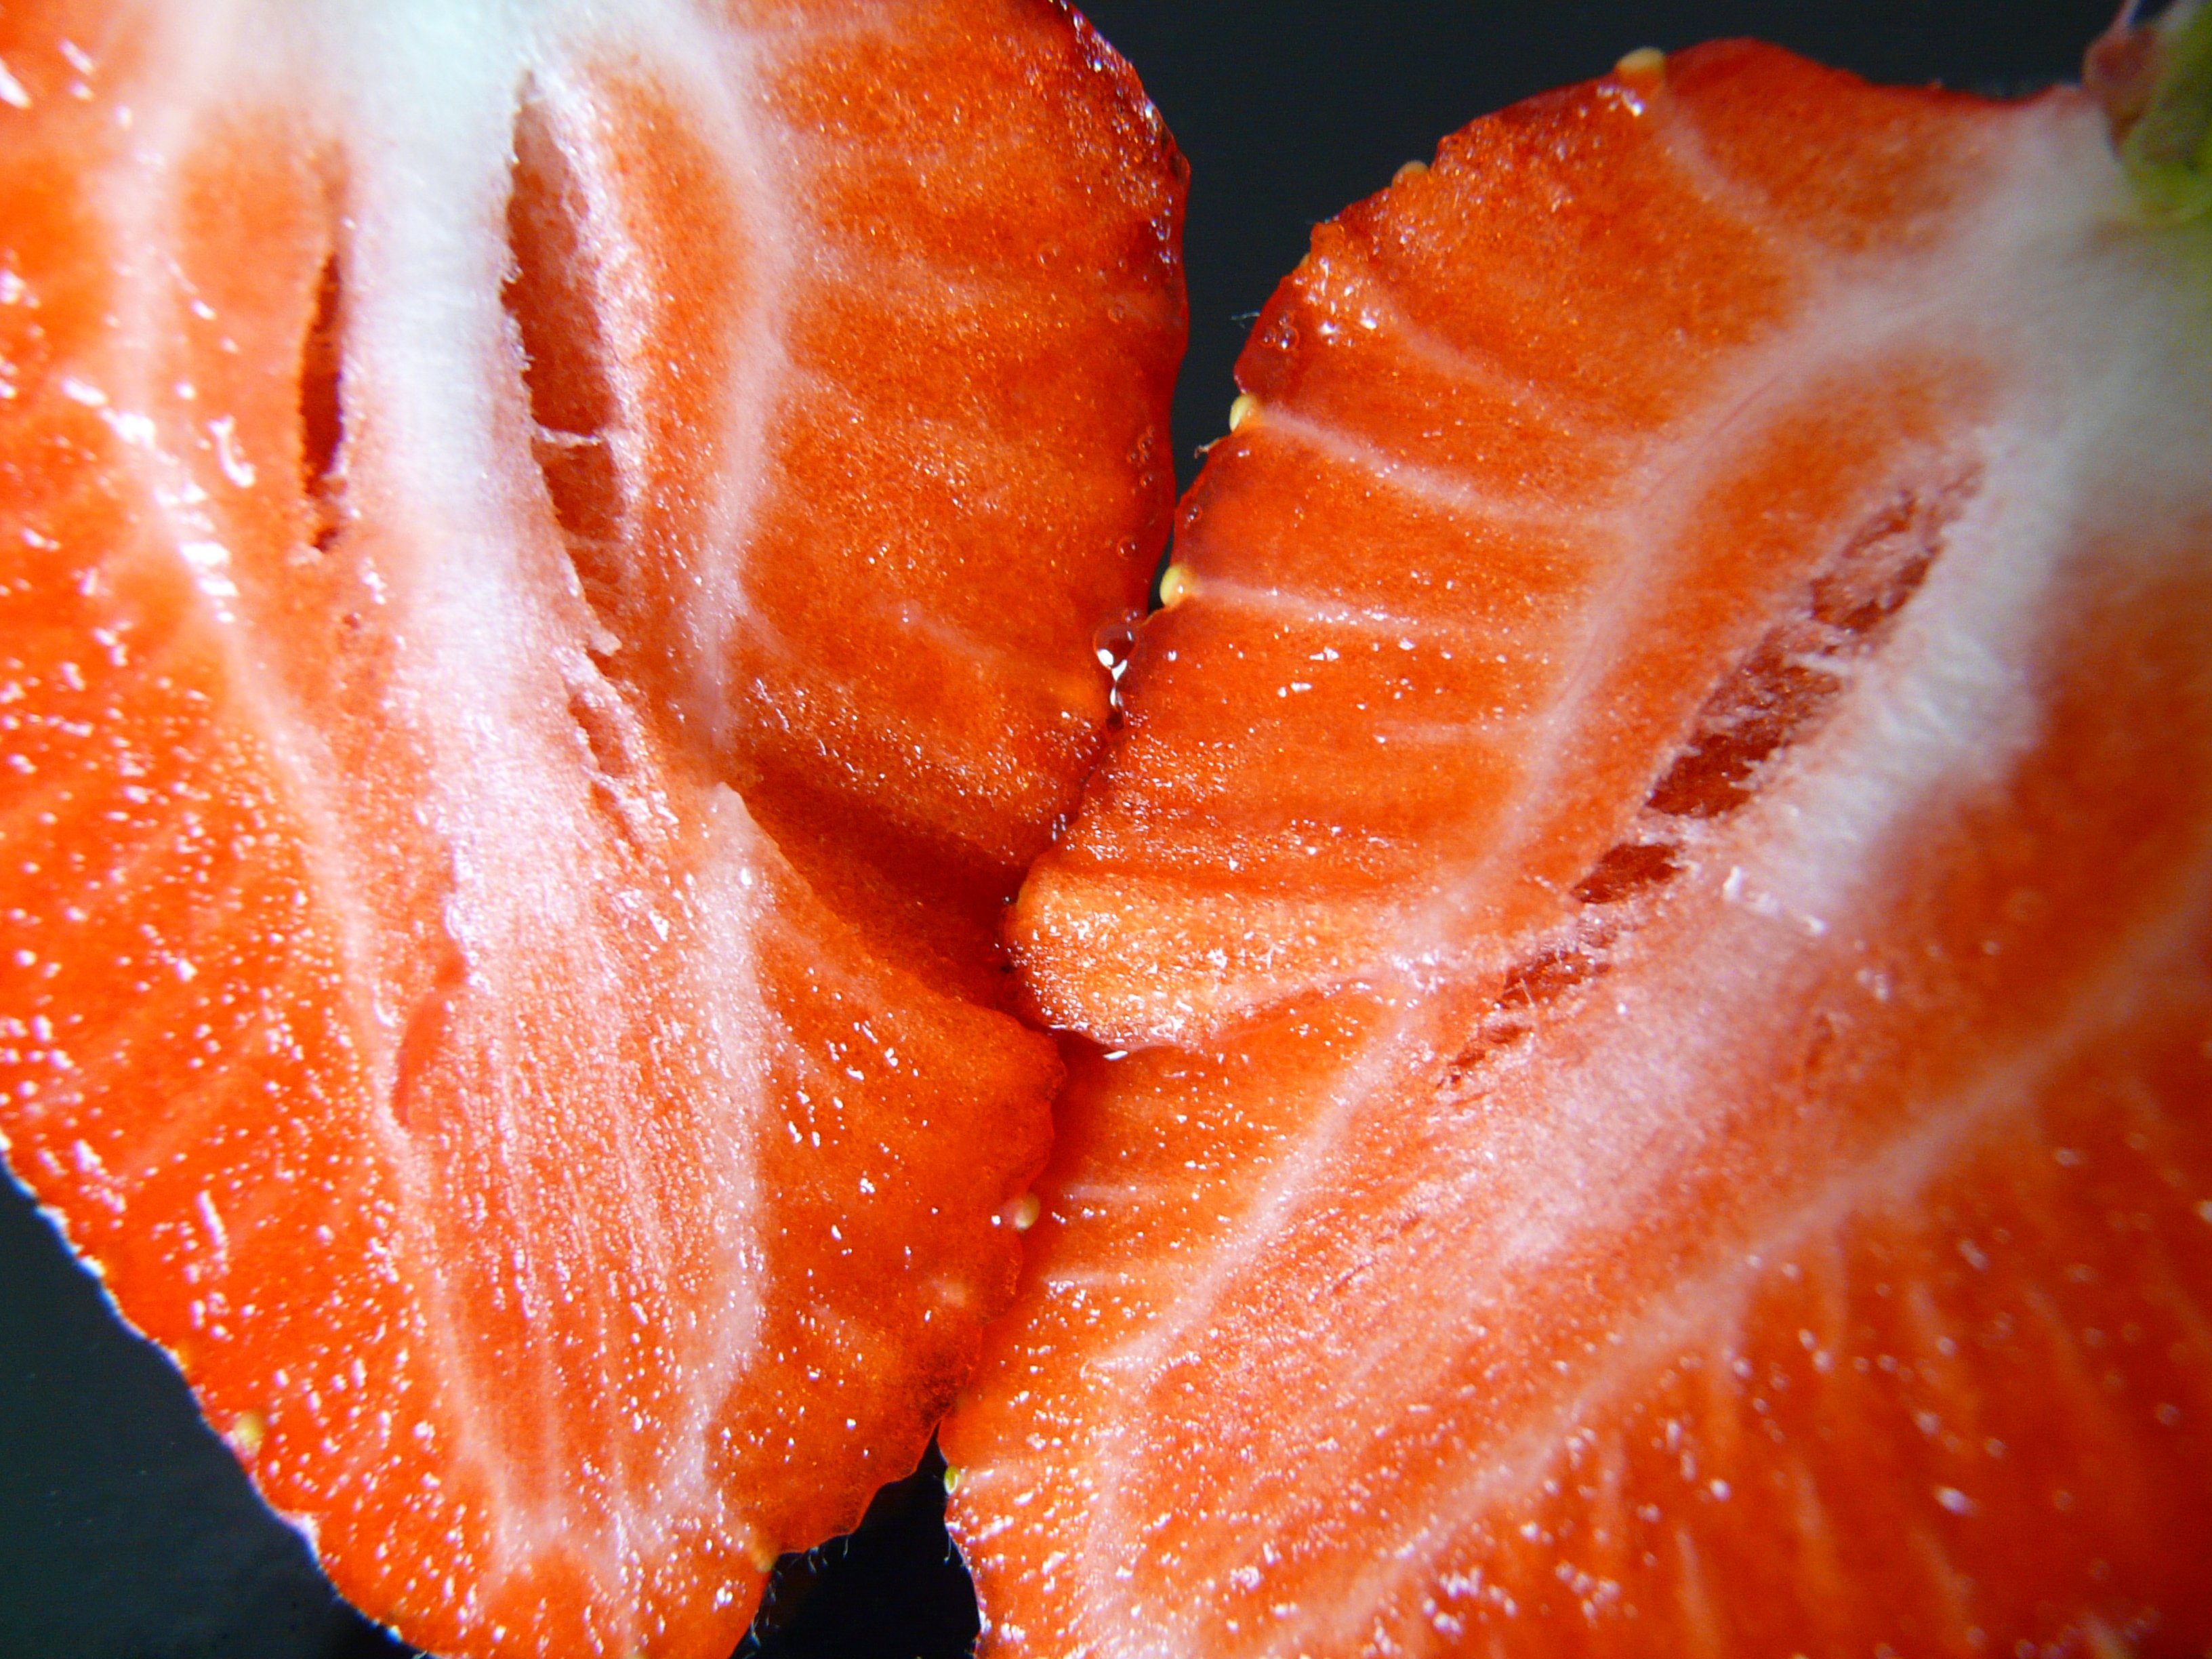
plant, fruit, berry, sweet, leaf, flower, orange, food, red, produce, macro, fish, close, eat, strawberry, cut, close up, clementine, sliced, citrus, macro photography, flowering plant, mandarin orange, land plant